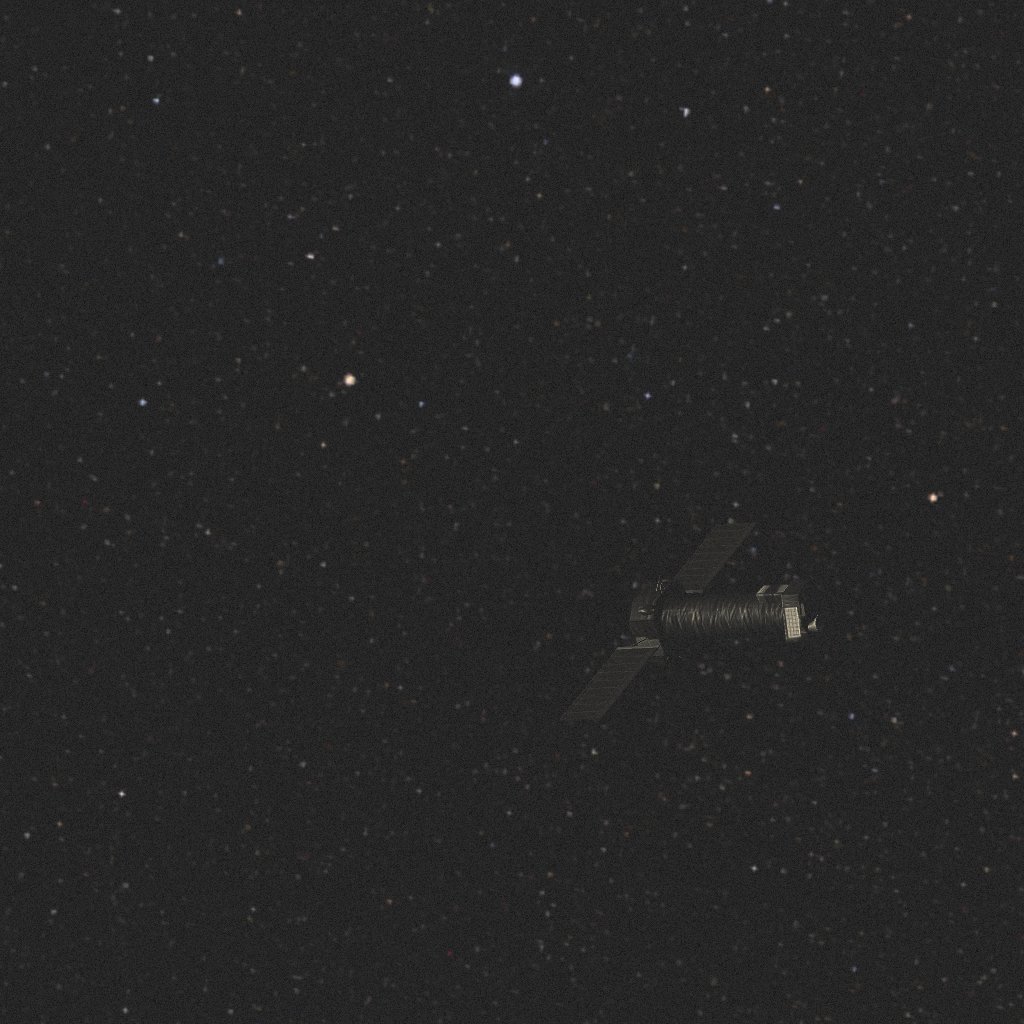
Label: xmm_newton